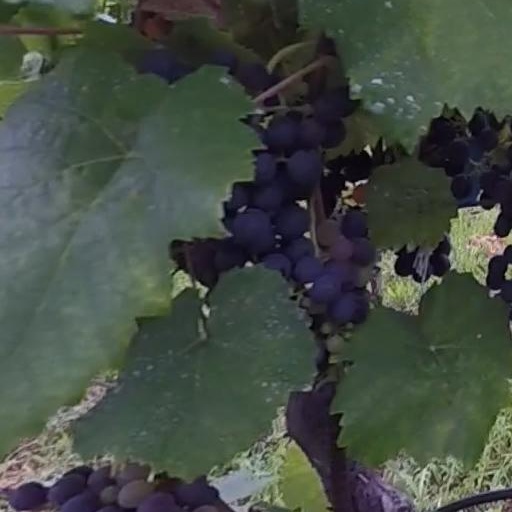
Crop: grape